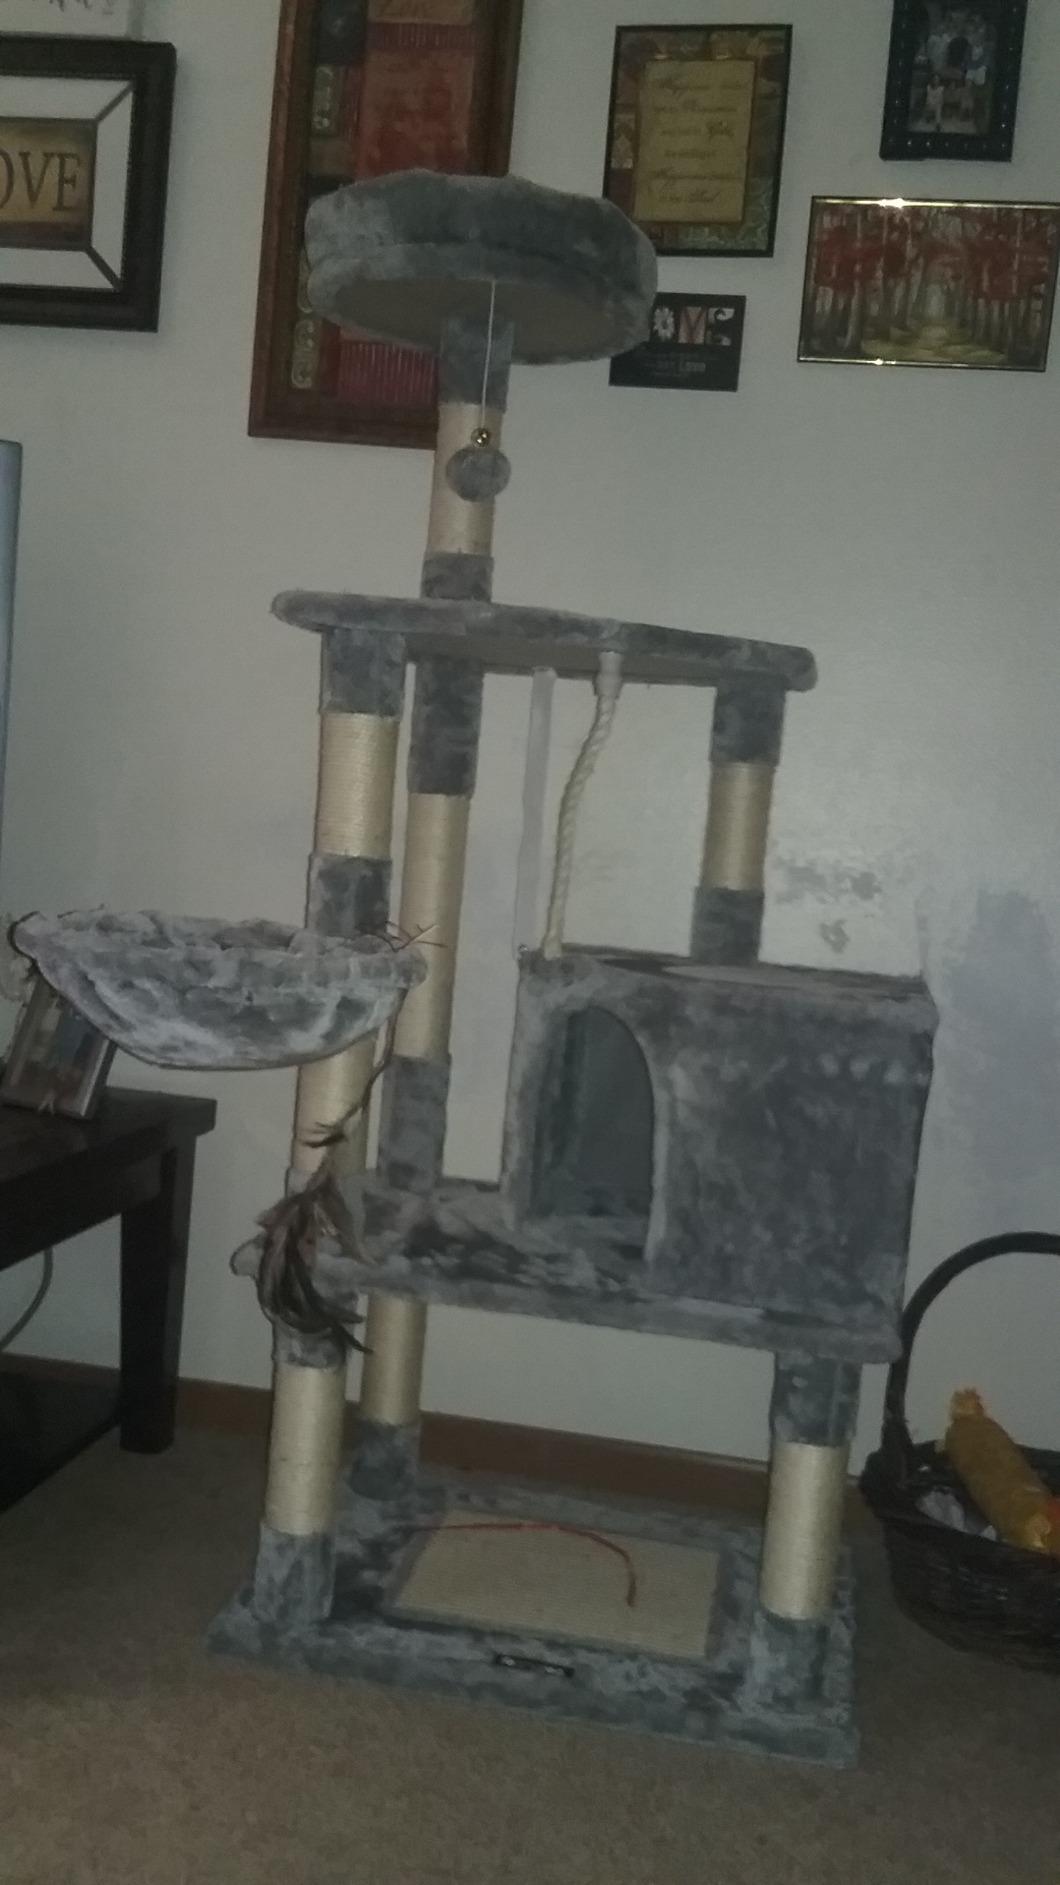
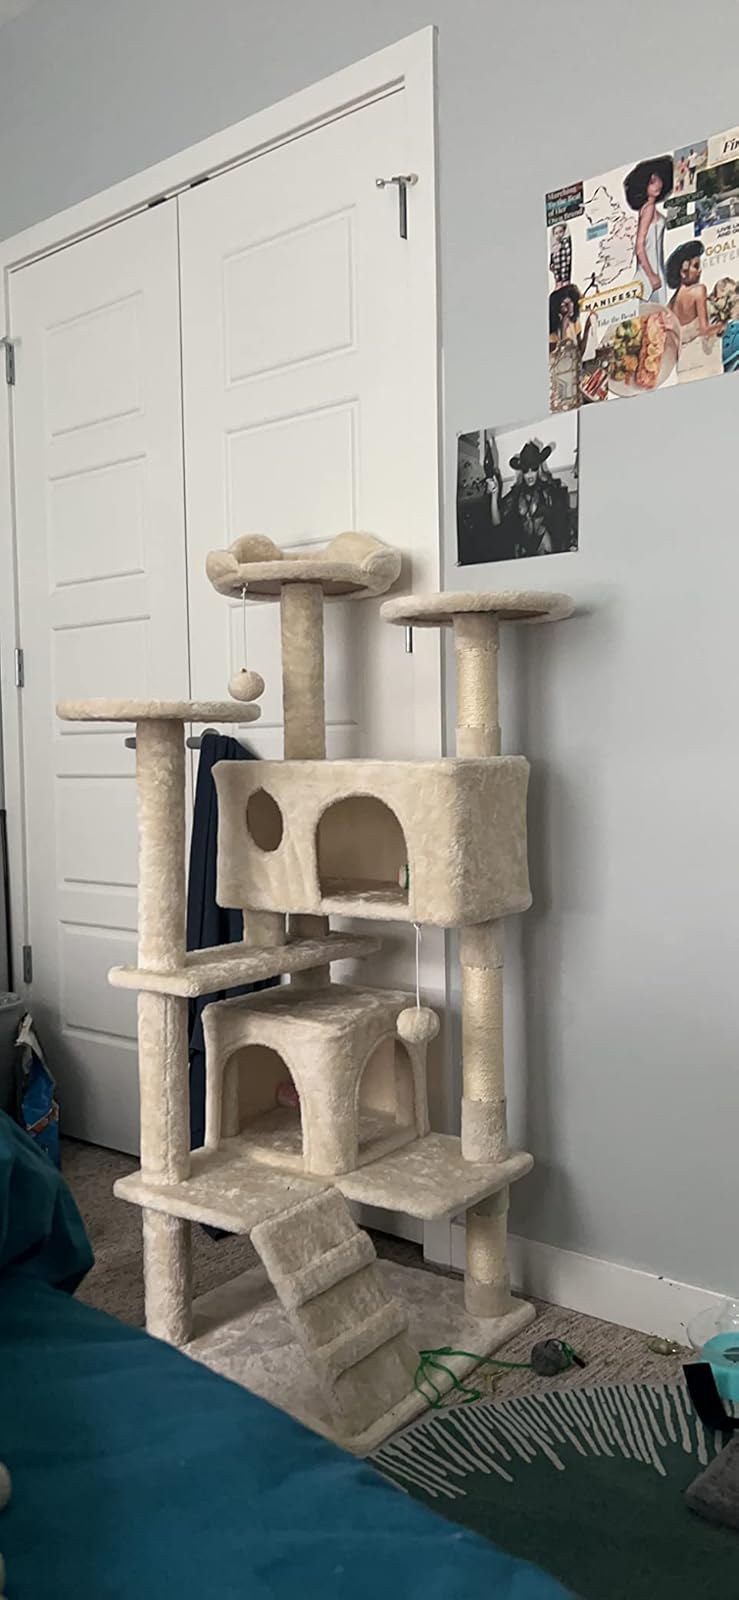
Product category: items_cat tree
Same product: no